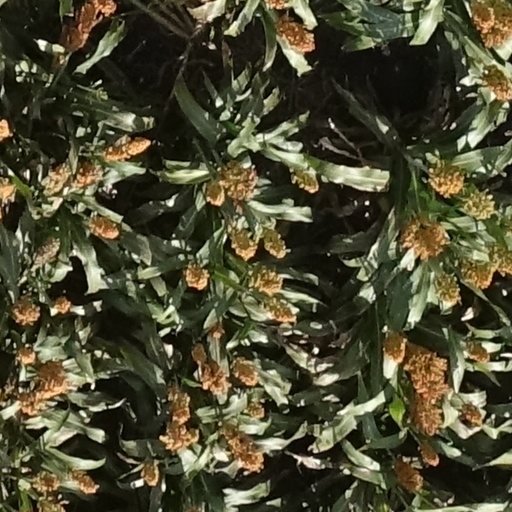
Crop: sorghum